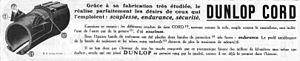
Réclame pour les pneus Dunlop en 1924
Dunlop est une marque multinationale britannique qui intervient sur plusieurs marchés, filiale de Goodyear. En 2012, la marque fait référence à deux firmes distinctes aux actionnaires différents : Dunlop Tires et Dunlop Sport.